Calligrapha exclamationis

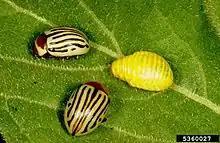
Two adults and a larva of "Calligrapha exclamationis"

"C. exclamationis" is native to North America. Adult beetles are phytophagous and associated with the sunflower species "Helianthus annuus" (common sunflower), "H. giganteus" (giant sunflower), and "H. petiolaris" (prairie sunflower). It is a major economic pest to sunflower production in North America.